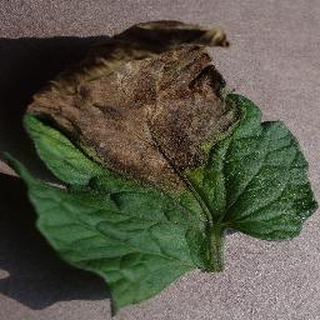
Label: tomato_late_blight